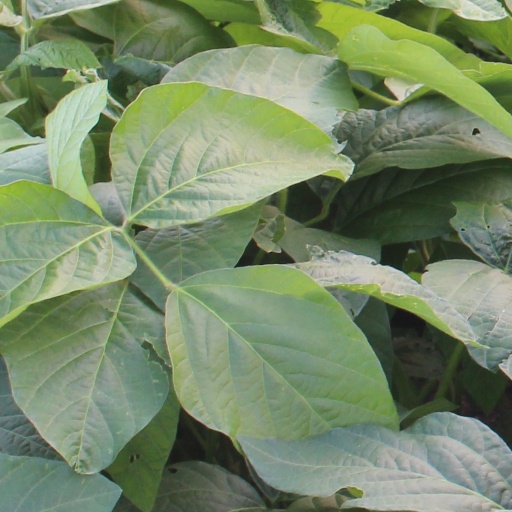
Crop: soybean